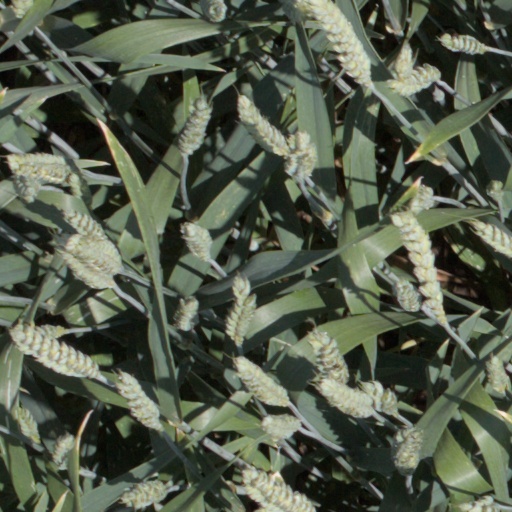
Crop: wheat